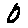
Label: 0